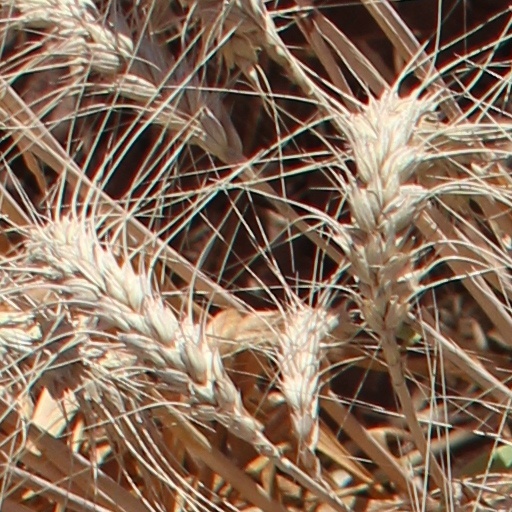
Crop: wheat